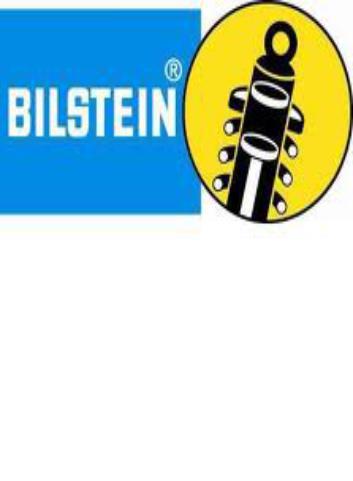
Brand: Bilisten
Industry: Transportation